Sarah Pike Conger

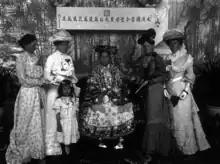

The Congers remained in Beijing afterwards. Cixi went into exile but returned in early 1902. She was held in distrust by many of the diplomats, but Pike Conger and other foreign women disobeyed their husbands to attend a formal audience on February 1, 1902. Pike Conger was the only woman present who had endured the siege, and in a speech made during the audience she asked for "more frank, more trustful, and more friendly relations with foreign people".